Peter J. Ratcliffe

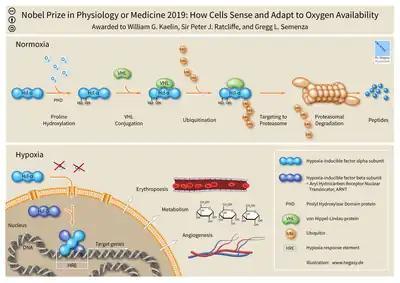
Illustration of how cells sense and adapt to oxygen availability

In 1989, Ratcliffe established a laboratory in Oxford University's Nuffield Department of Medicine to explore the regulation of erythropoietin (EPO), a hormone released by the kidneys and responsible for stimulating the production of red blood cells. EPO was known to be produced by the kidneys in response to low oxygen levels, and Ratcliffe's work looked to understand the mechanisms of how the kidneys detected hypoxia (low oxygen levels in the blood) to trigger EPO production. From his studies, Ratcliffe discovered that the mRNA from kidneys that were part of the EPO production pathway that were capable of detecting hypoxia was also present in several other organs, both human and animal, including the spleen, brain, and testes. His group found that cells from these organs could switch on EPO production when deprived of oxygen. Further, Ratcliffe was able to modify other cells using the identified mRNA to give these cells oxygen-sensing capabilities.